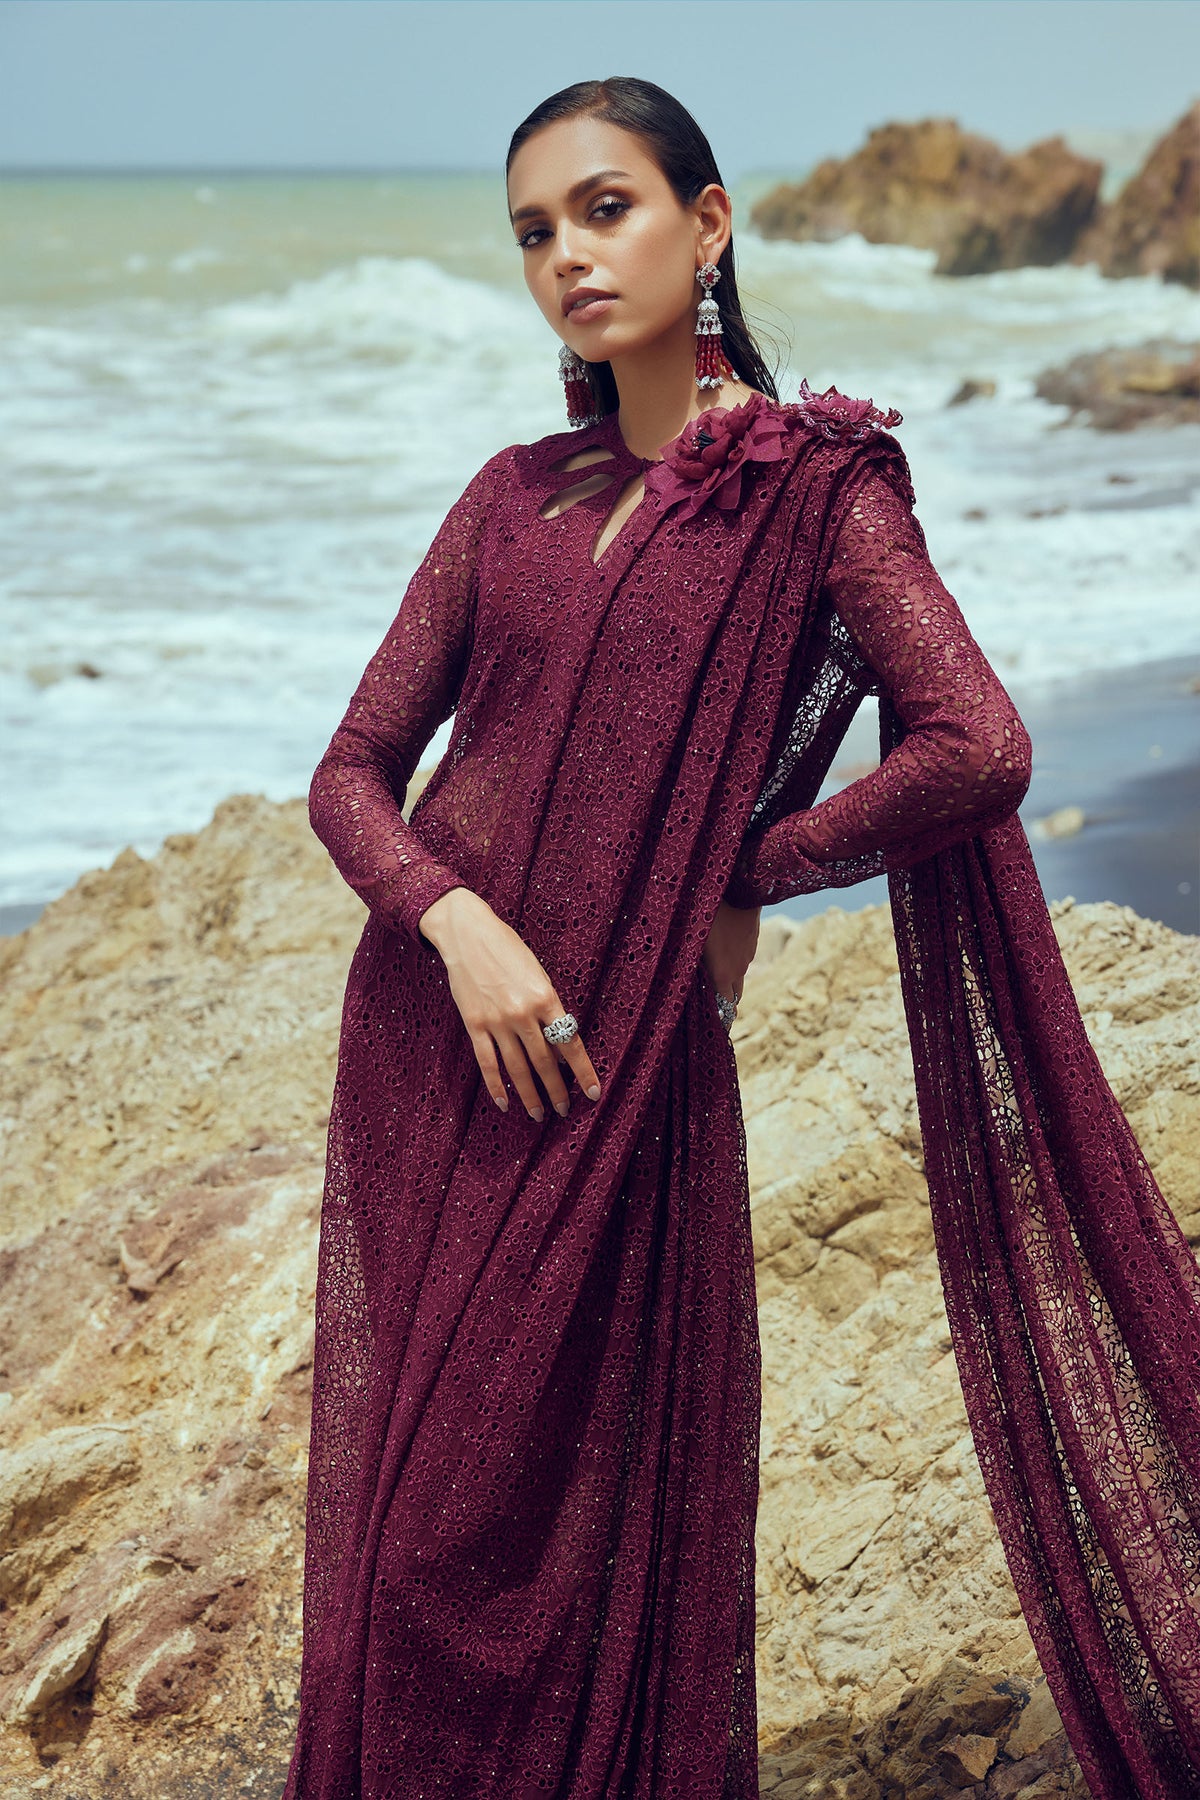
burgundy georgette long sleeve chiff